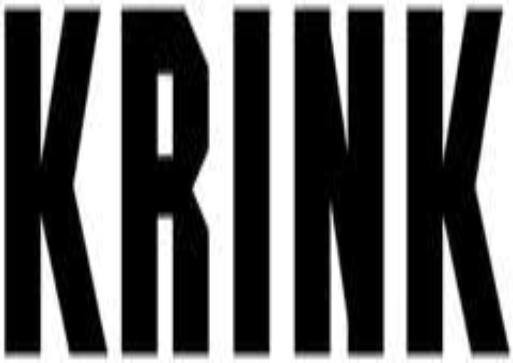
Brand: krink
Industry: Clothes